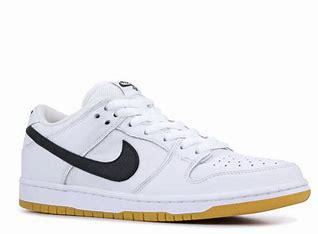
Brand: Nike
Model: SB Dunk Pro